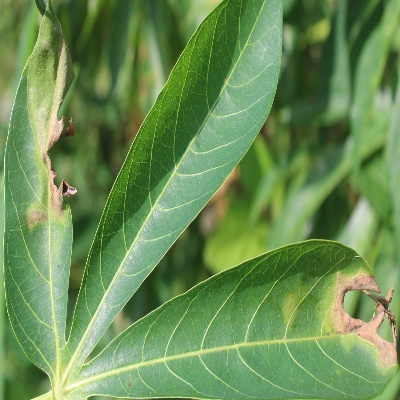
Crop: Cassava
Condition: bacterial blight